Green Day

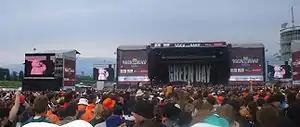
Green Day live in Germany during the American Idiot World Tour.

Green Day collaborated with Iggy Pop on two tracks for his album "Skull Ring" in November 2003. On February 1, 2004, a cover of "I Fought the Law" (originally performed by The Crickets) made its debut on a commercial for iTunes during NFL Super Bowl XXXVIII.